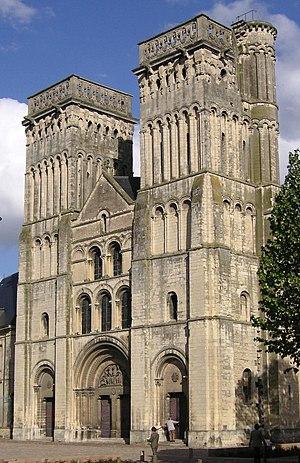
L’architecture médiévale normande a des caractéristiques propres qui font du duché de Normandie une région à forte identité. Les bornes chronologiques de l’étude respectent les événements politiques : les témoignages architecturaux du haut Moyen Âge étant rares, l'article commence donc en 911, année de création du duché de Normandie. Il s'achève à la fin du XVᵉ siècle, au moment où apparaissent en Normandie les premières constructions de la Renaissance.
Caen est une commune française du Nord-Ouest de la France en Normandie. Préfecture du département du Calvados, elle était jusqu'au 1ᵉʳ janvier 2016 le chef-lieu de l'ancienne région Basse-Normandie. Depuis 2016, elle est le siège du conseil régional de Normandie et donc la capitale politique de la région tandis que Rouen avec le siège de la préfecture est la capitale administrative. La Normandie présente donc, à l'instar de la Bourgogne - Franche-Comté, la particularité de posséder une gouvernance « bicéphale ».
Cet article recense les monuments historiques de France classés en 1840, la première protection de ce type dans le pays.